Abbe (crater)

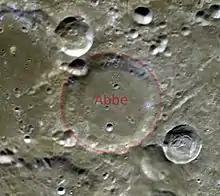
Abbe crater

Abbe is a lunar impact crater that is located in the southern hemisphere on the far side of the Moon. It is located just to the south of the crater Hess, and lies to the east of the large walled basin Poincaré. It is named after the German physicist Ernst Abbe.